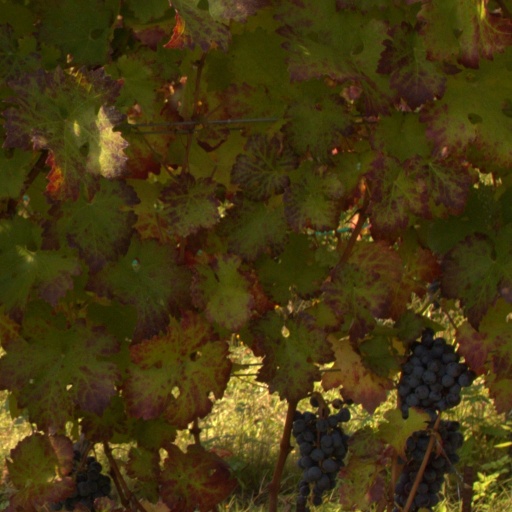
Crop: grape